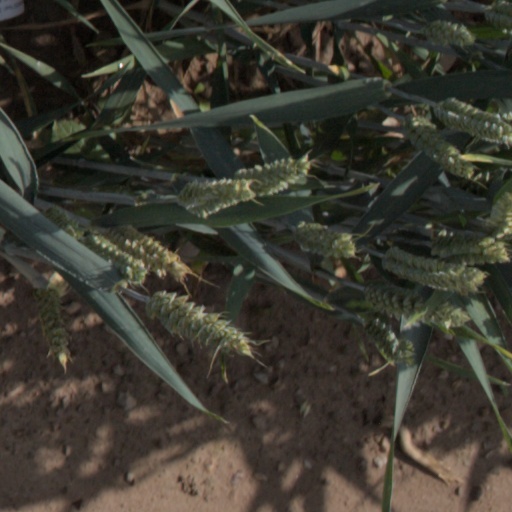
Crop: wheat